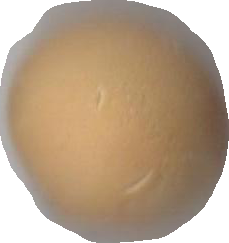
Variety: Grobogan